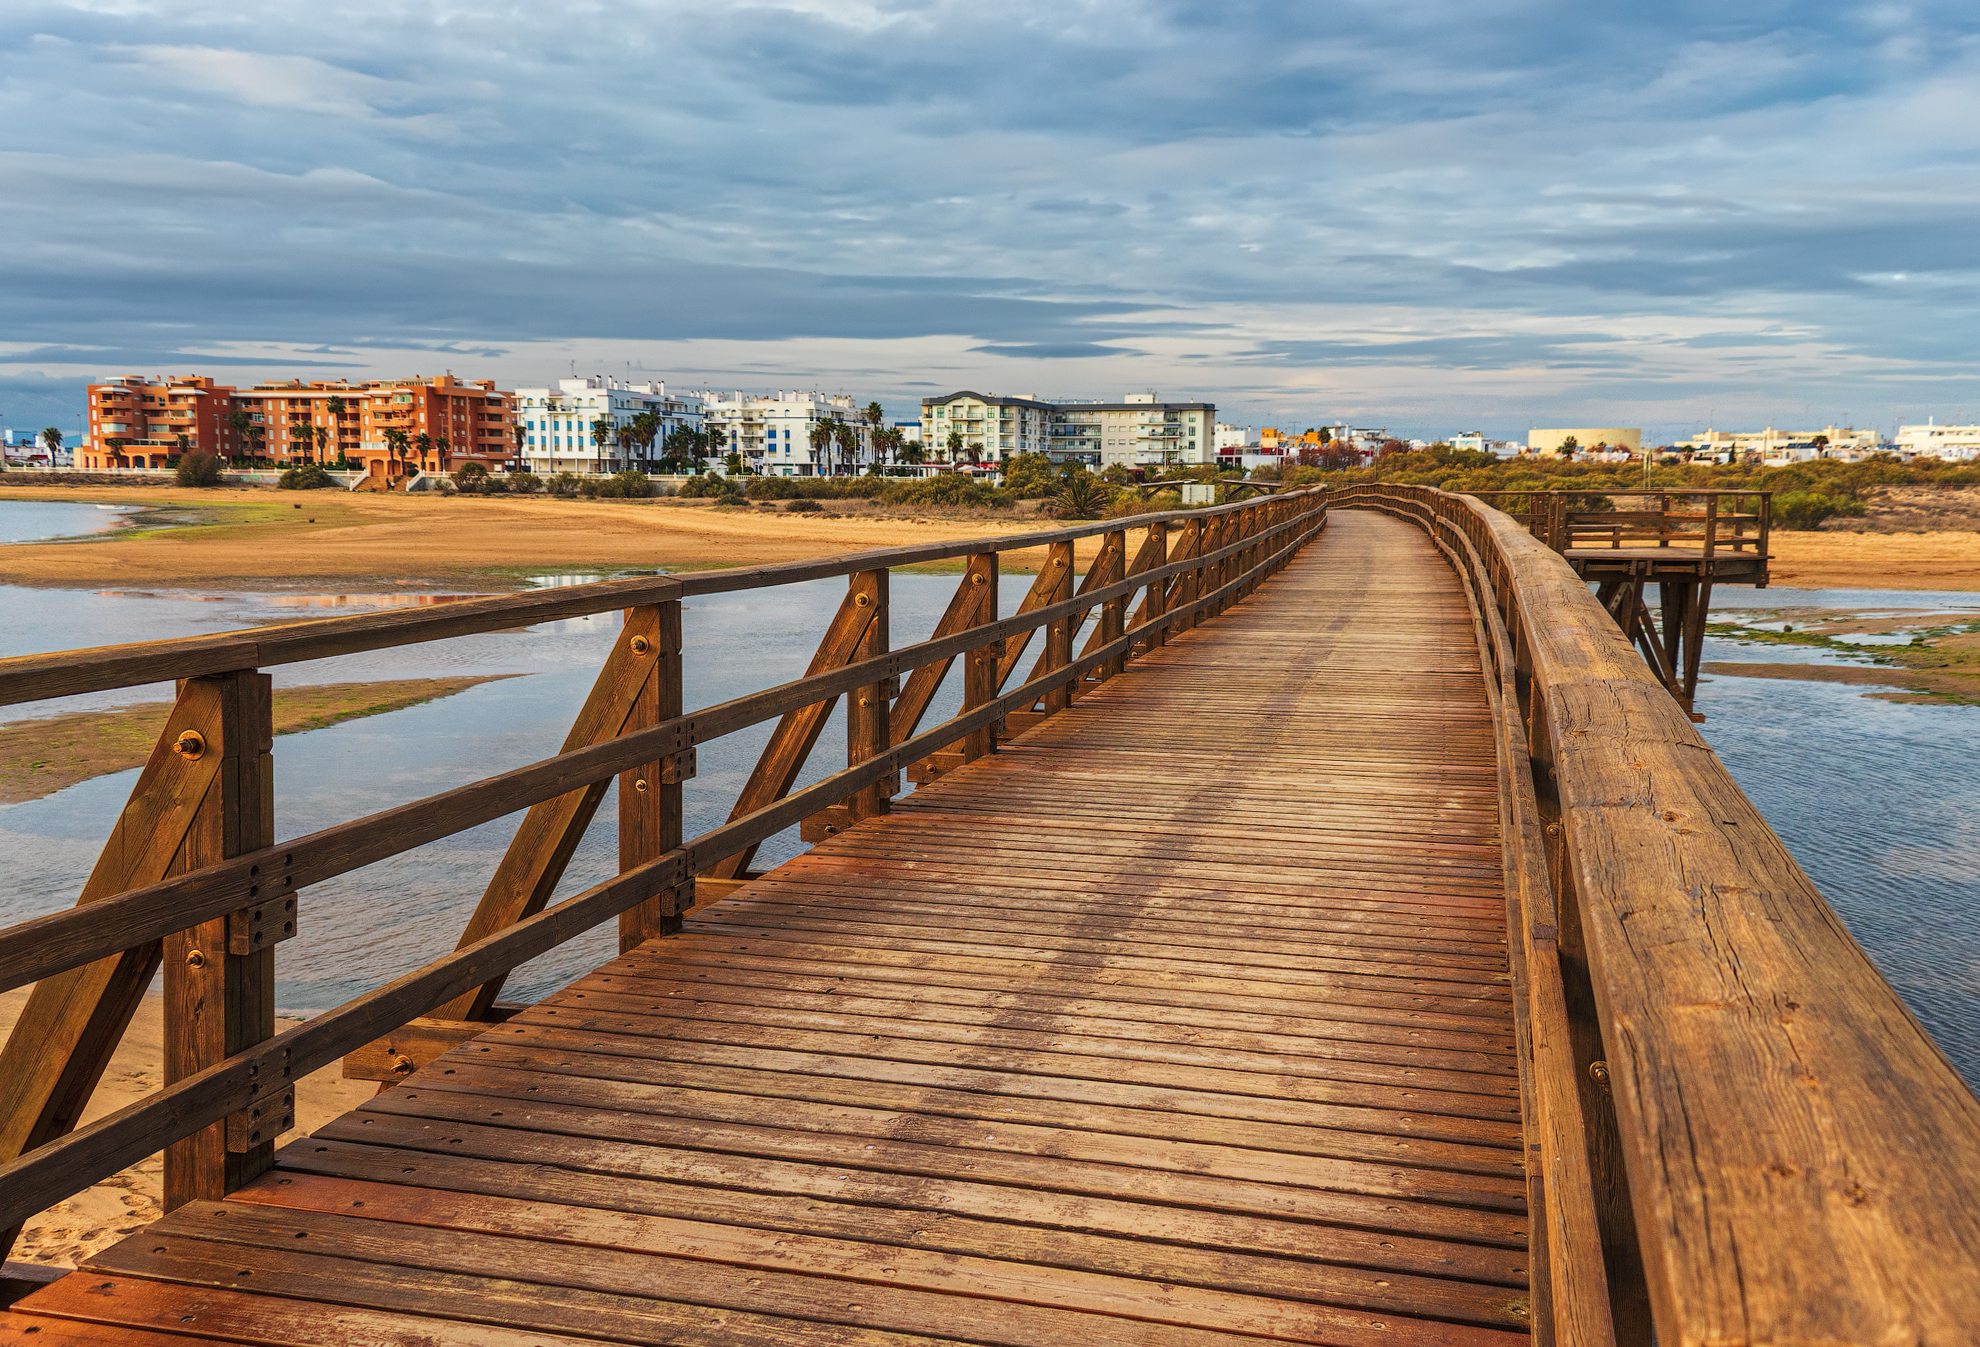
isla, cristina, spain, boardwalk, sky, water, walkway, pier, bridge, daytime, dock, wood, shore, guard rail, cloud, morning, sea, horizon, ocean, coast, beach, nonbuilding structure, calm, reflection, landscape, rock, river, sunlight, inlet, bay, tourism, sand, wave, handrail, vacation, evening, city, channel